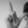
ASL letter: L